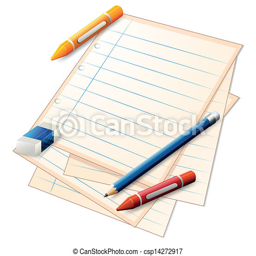
clip art of an empty paper with crayons a pencil